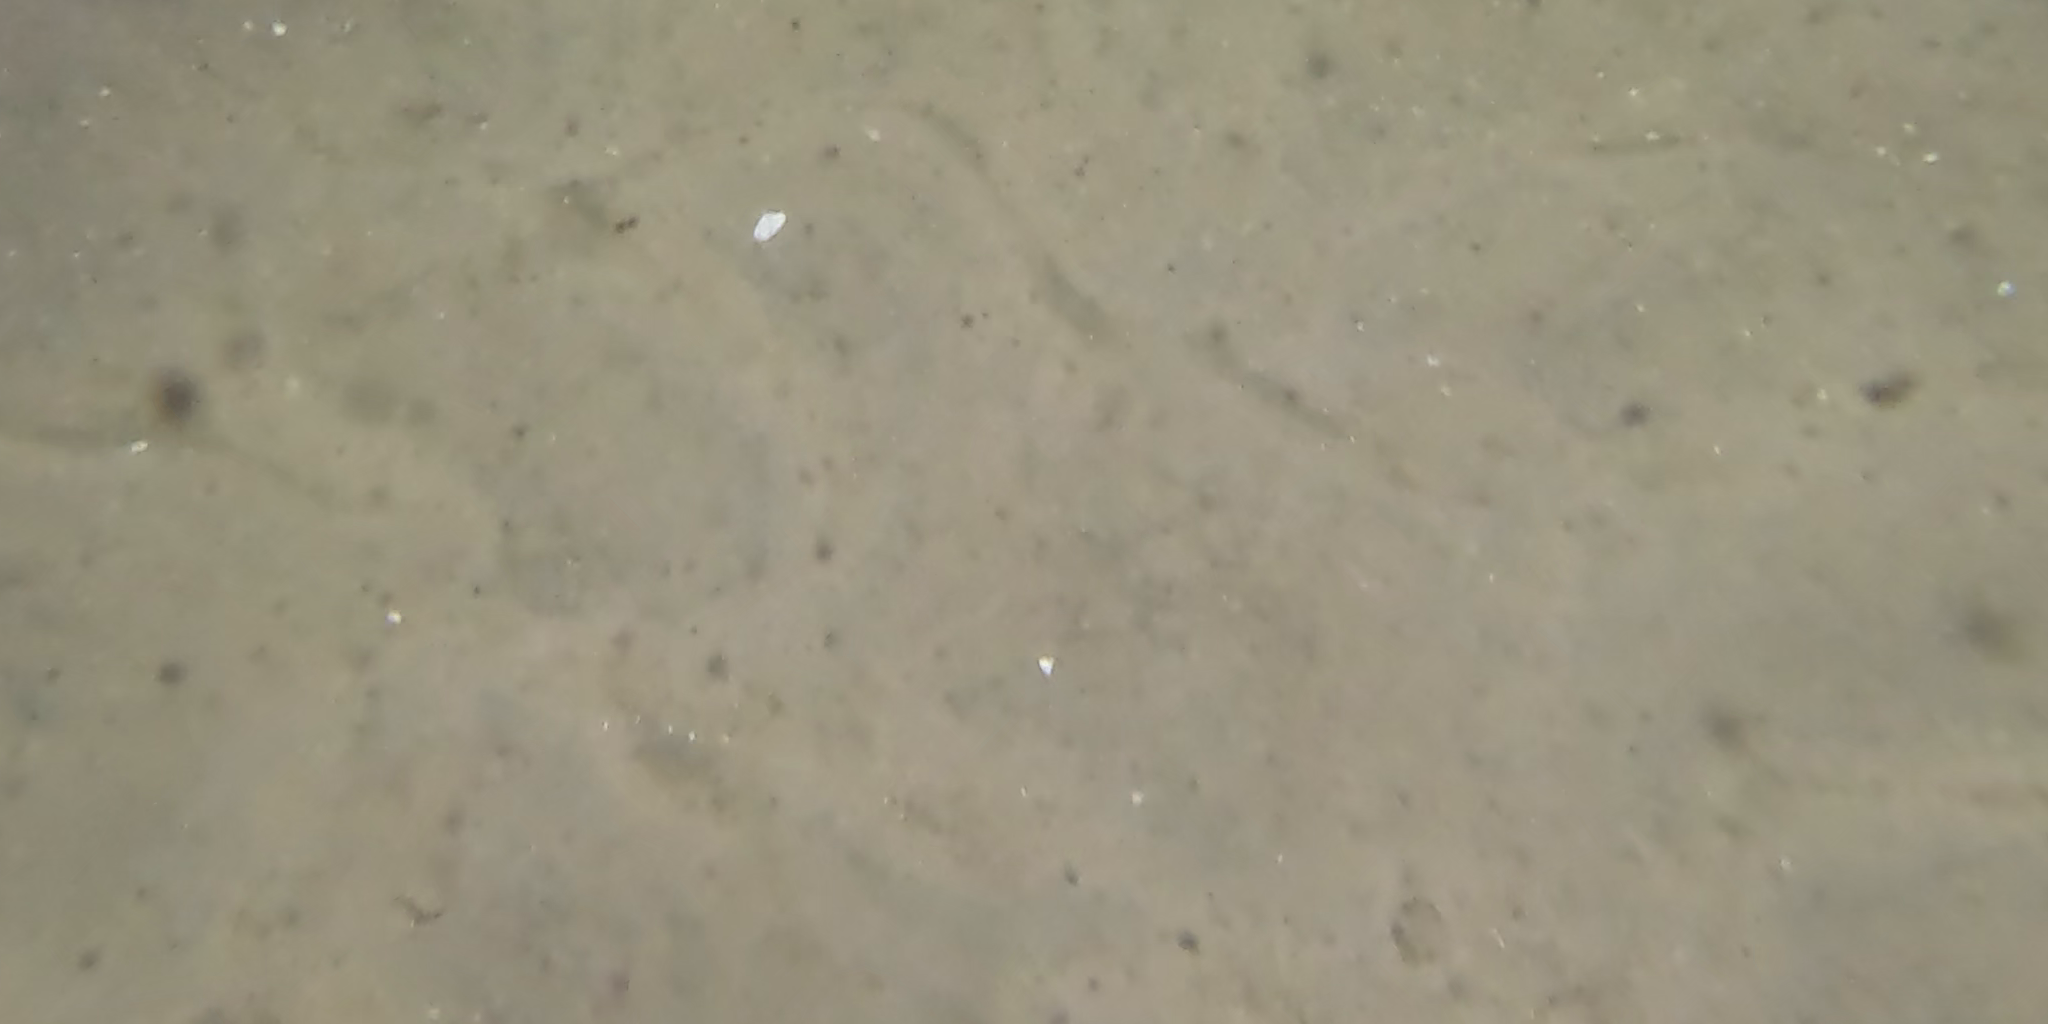
Seabed habitat: sand